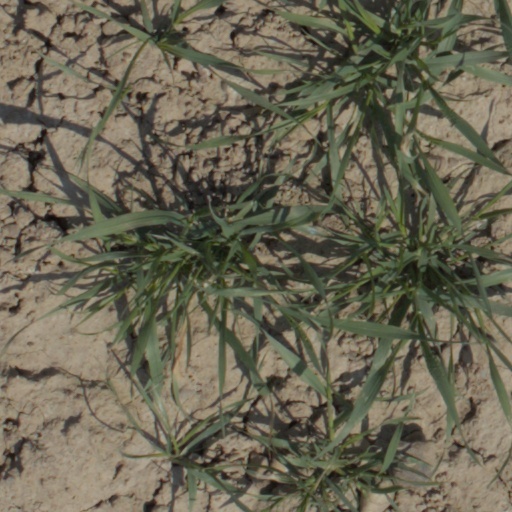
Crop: wheat